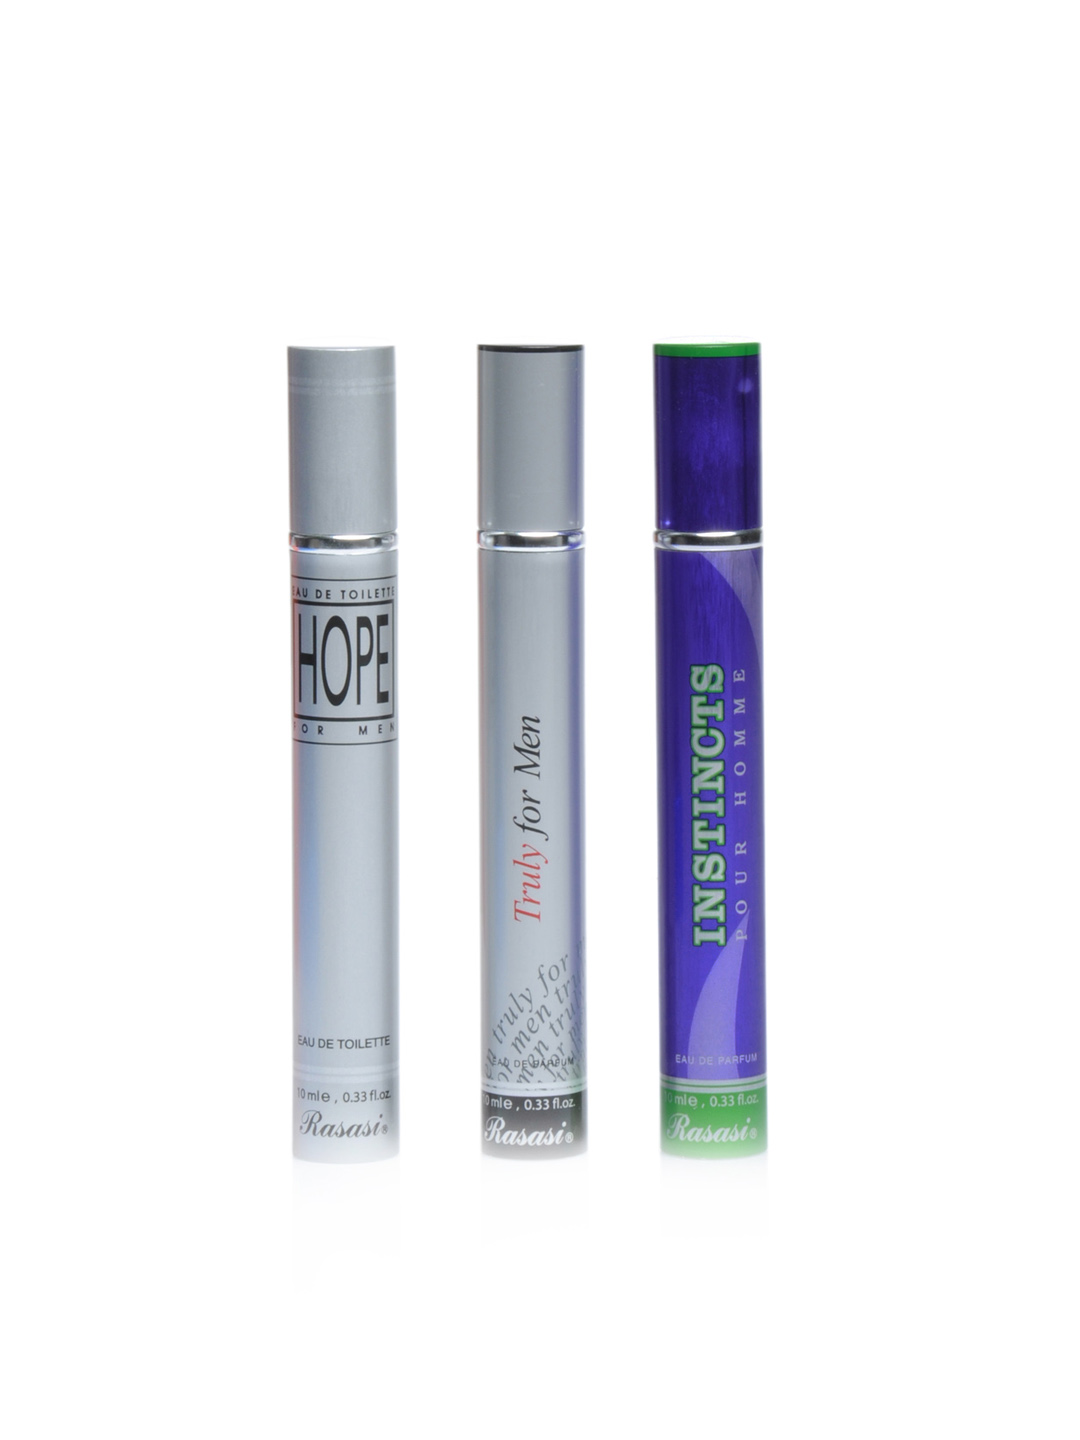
Rasasi Men Pack of 3 Perfumes
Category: Personal Care / Fragrance / Perfume and Body Mist
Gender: Men
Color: Blue
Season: Spring 2017
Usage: Casual